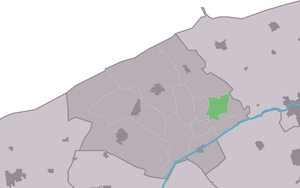
Reitsum est un village de la commune néerlandaise de Noardeast-Fryslân, situé dans la province de Frise.